Lady Mary Wortley Montagu

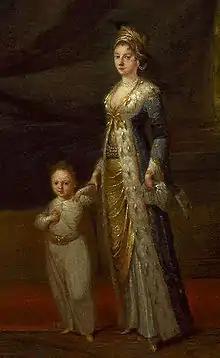
Mary Wortley Montagu with her son Edward, by Jean-Baptiste van Mour

By 1710, Lady Mary had two possible suitors to choose from: Edward Wortley Montagu (born 8 February 1678) and Clotworthy Skeffington. The friendship between Lady Mary and Edward Wortley Montagu, the son of Sidney Wortley Montagu, began through Edward's younger sister Anne Wortley. In London, Anne and Lady Mary met frequently at social functions and exchanged visits to each other's homes. They also communicated through writing, in which they filled their letters with "trivial gossip" and "effusive compliments". After Anne died in November 1709, Lady Mary began conversing with Anne's brother Edward Wortley Montagu. Lady Mary often met Edward at "friends' houses" and "at Court". On 28 March 1710, she wrote the first letter she addressed to Edward. Lady Mary corresponded with Edward Wortley Montagu via letters until 2 May 1711 without her father's permission.